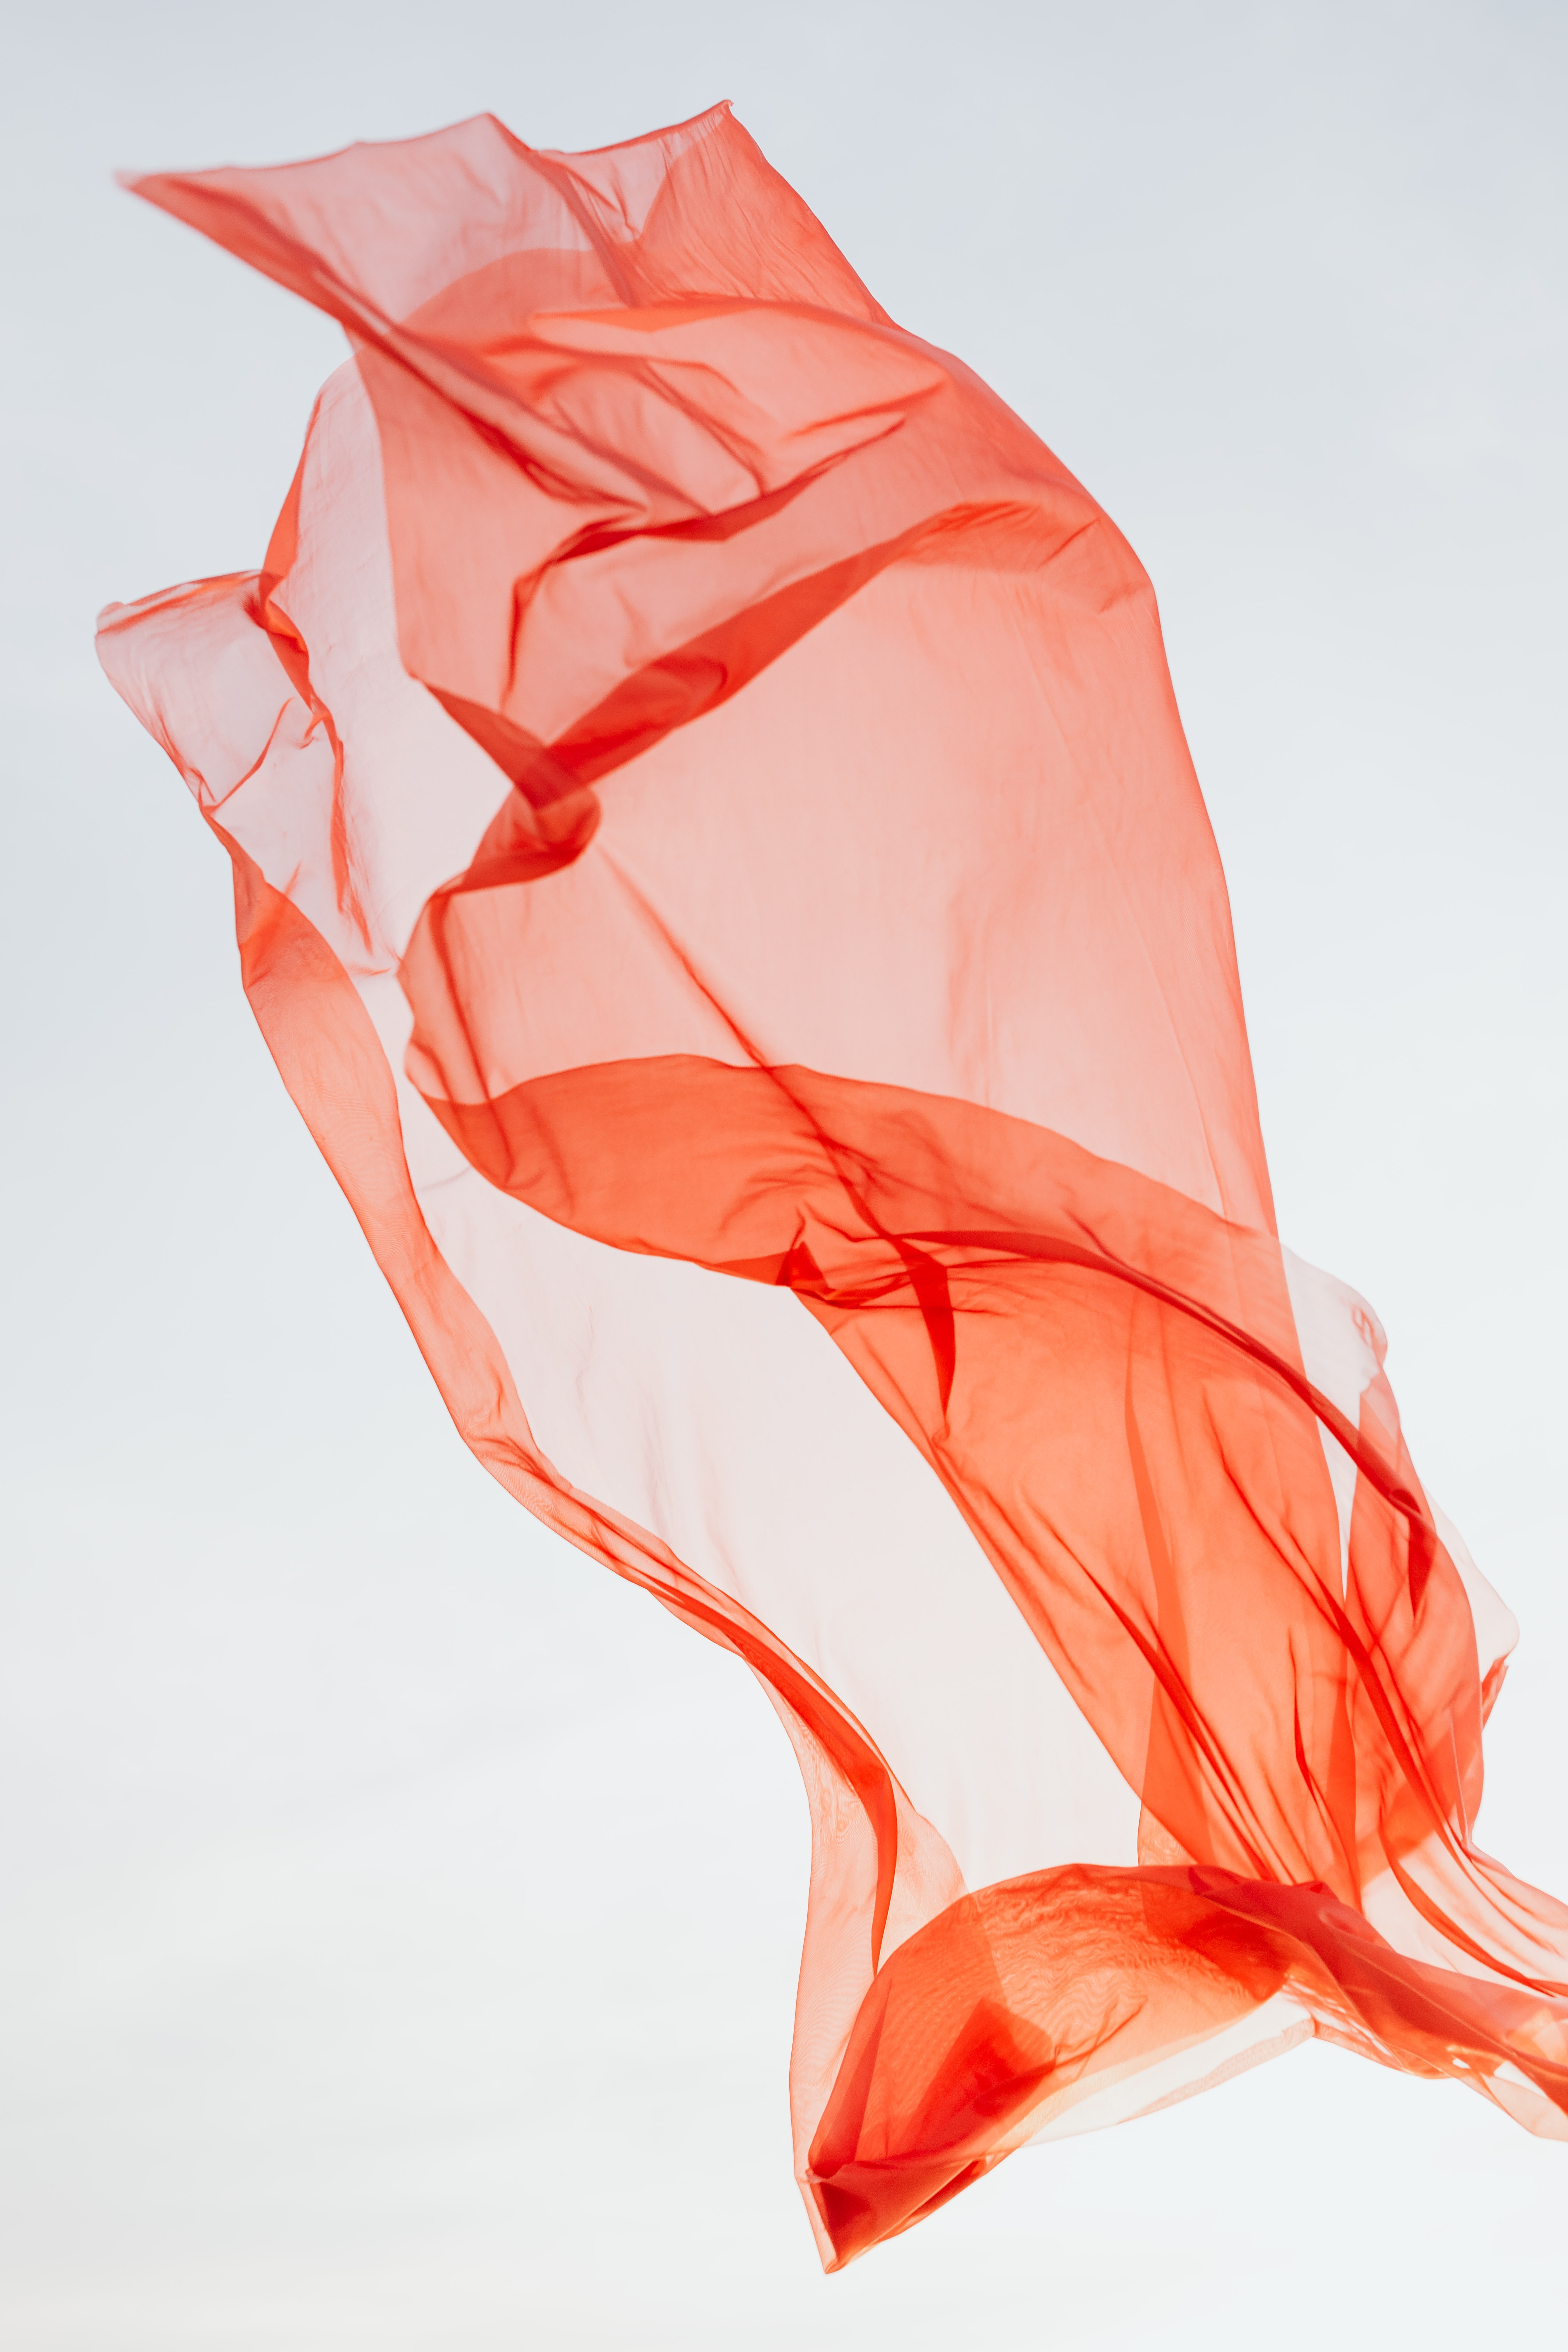
red, orange, muscle, peach, drawing, illustration